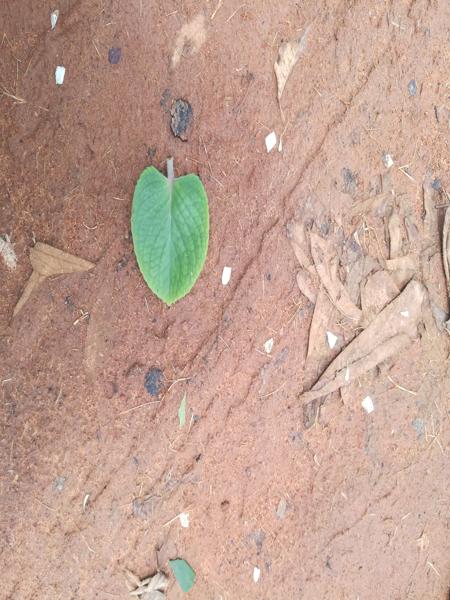
Plant: Doddpathre